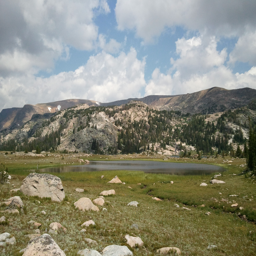
looking n along the trail .